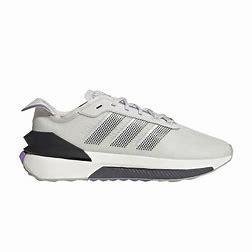
Brand: Adidas
Model: Avryn